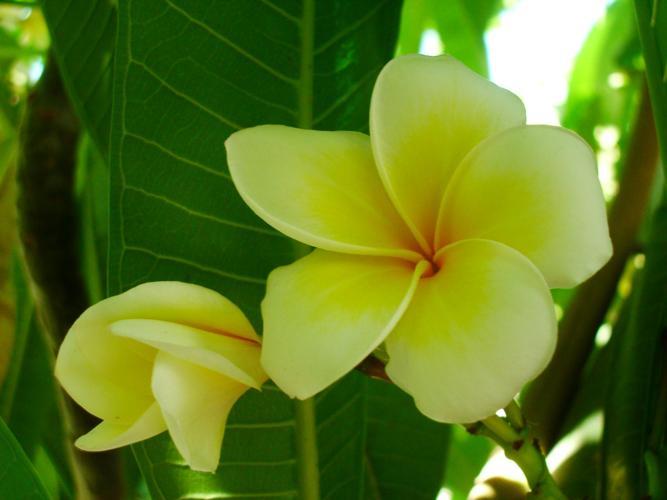
Label: frangipani